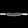
Label: Bag